USS Supply (1846)

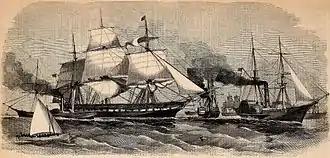
The Paraguay Squadron ("Harper's Weekly", New York, 16 October 1858).

Next in "Supply"s string of interesting assignments came service in a special squadron assembled and sent to South American waters to support the Paraguay Expedition, a diplomatic effort to settle differences between the United States and Paraguay which resulted from an incident in which Paraguayans had fired upon the U.S. Navy sidewheel gunboat . "Supply" arrived with the squadron off Asunción, Paraguay, on 25 January 1859 and stood by during negotiations which resulted in a Paraguayan apology and an indemnity which settled the affair.